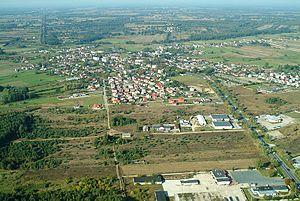
Kałuszyn est une ville polonaise de la powiat de Mińsk de la voïvodie de Mazovie dans le centre-est de la Pologne.